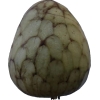
Label: cherimoya